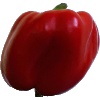
Label: Pepper Red 1